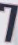
Number: 7